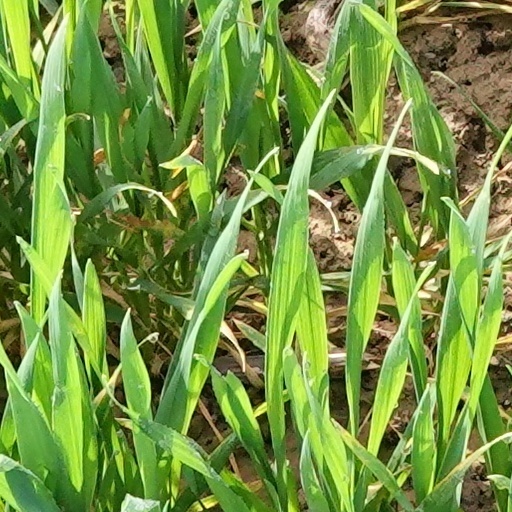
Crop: wheat